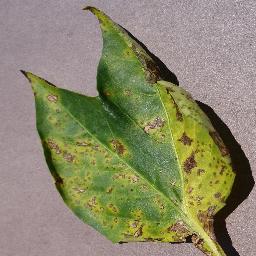
Label: Pepper,_bell___Bacterial_spot